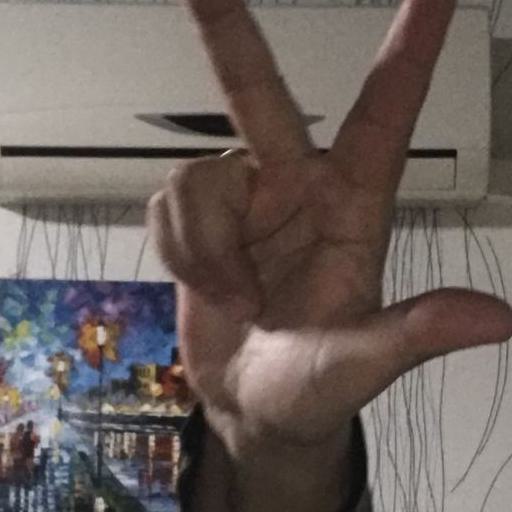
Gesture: three2